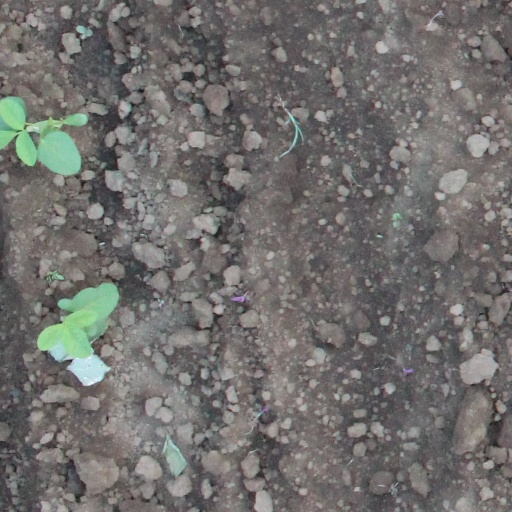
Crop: soybean